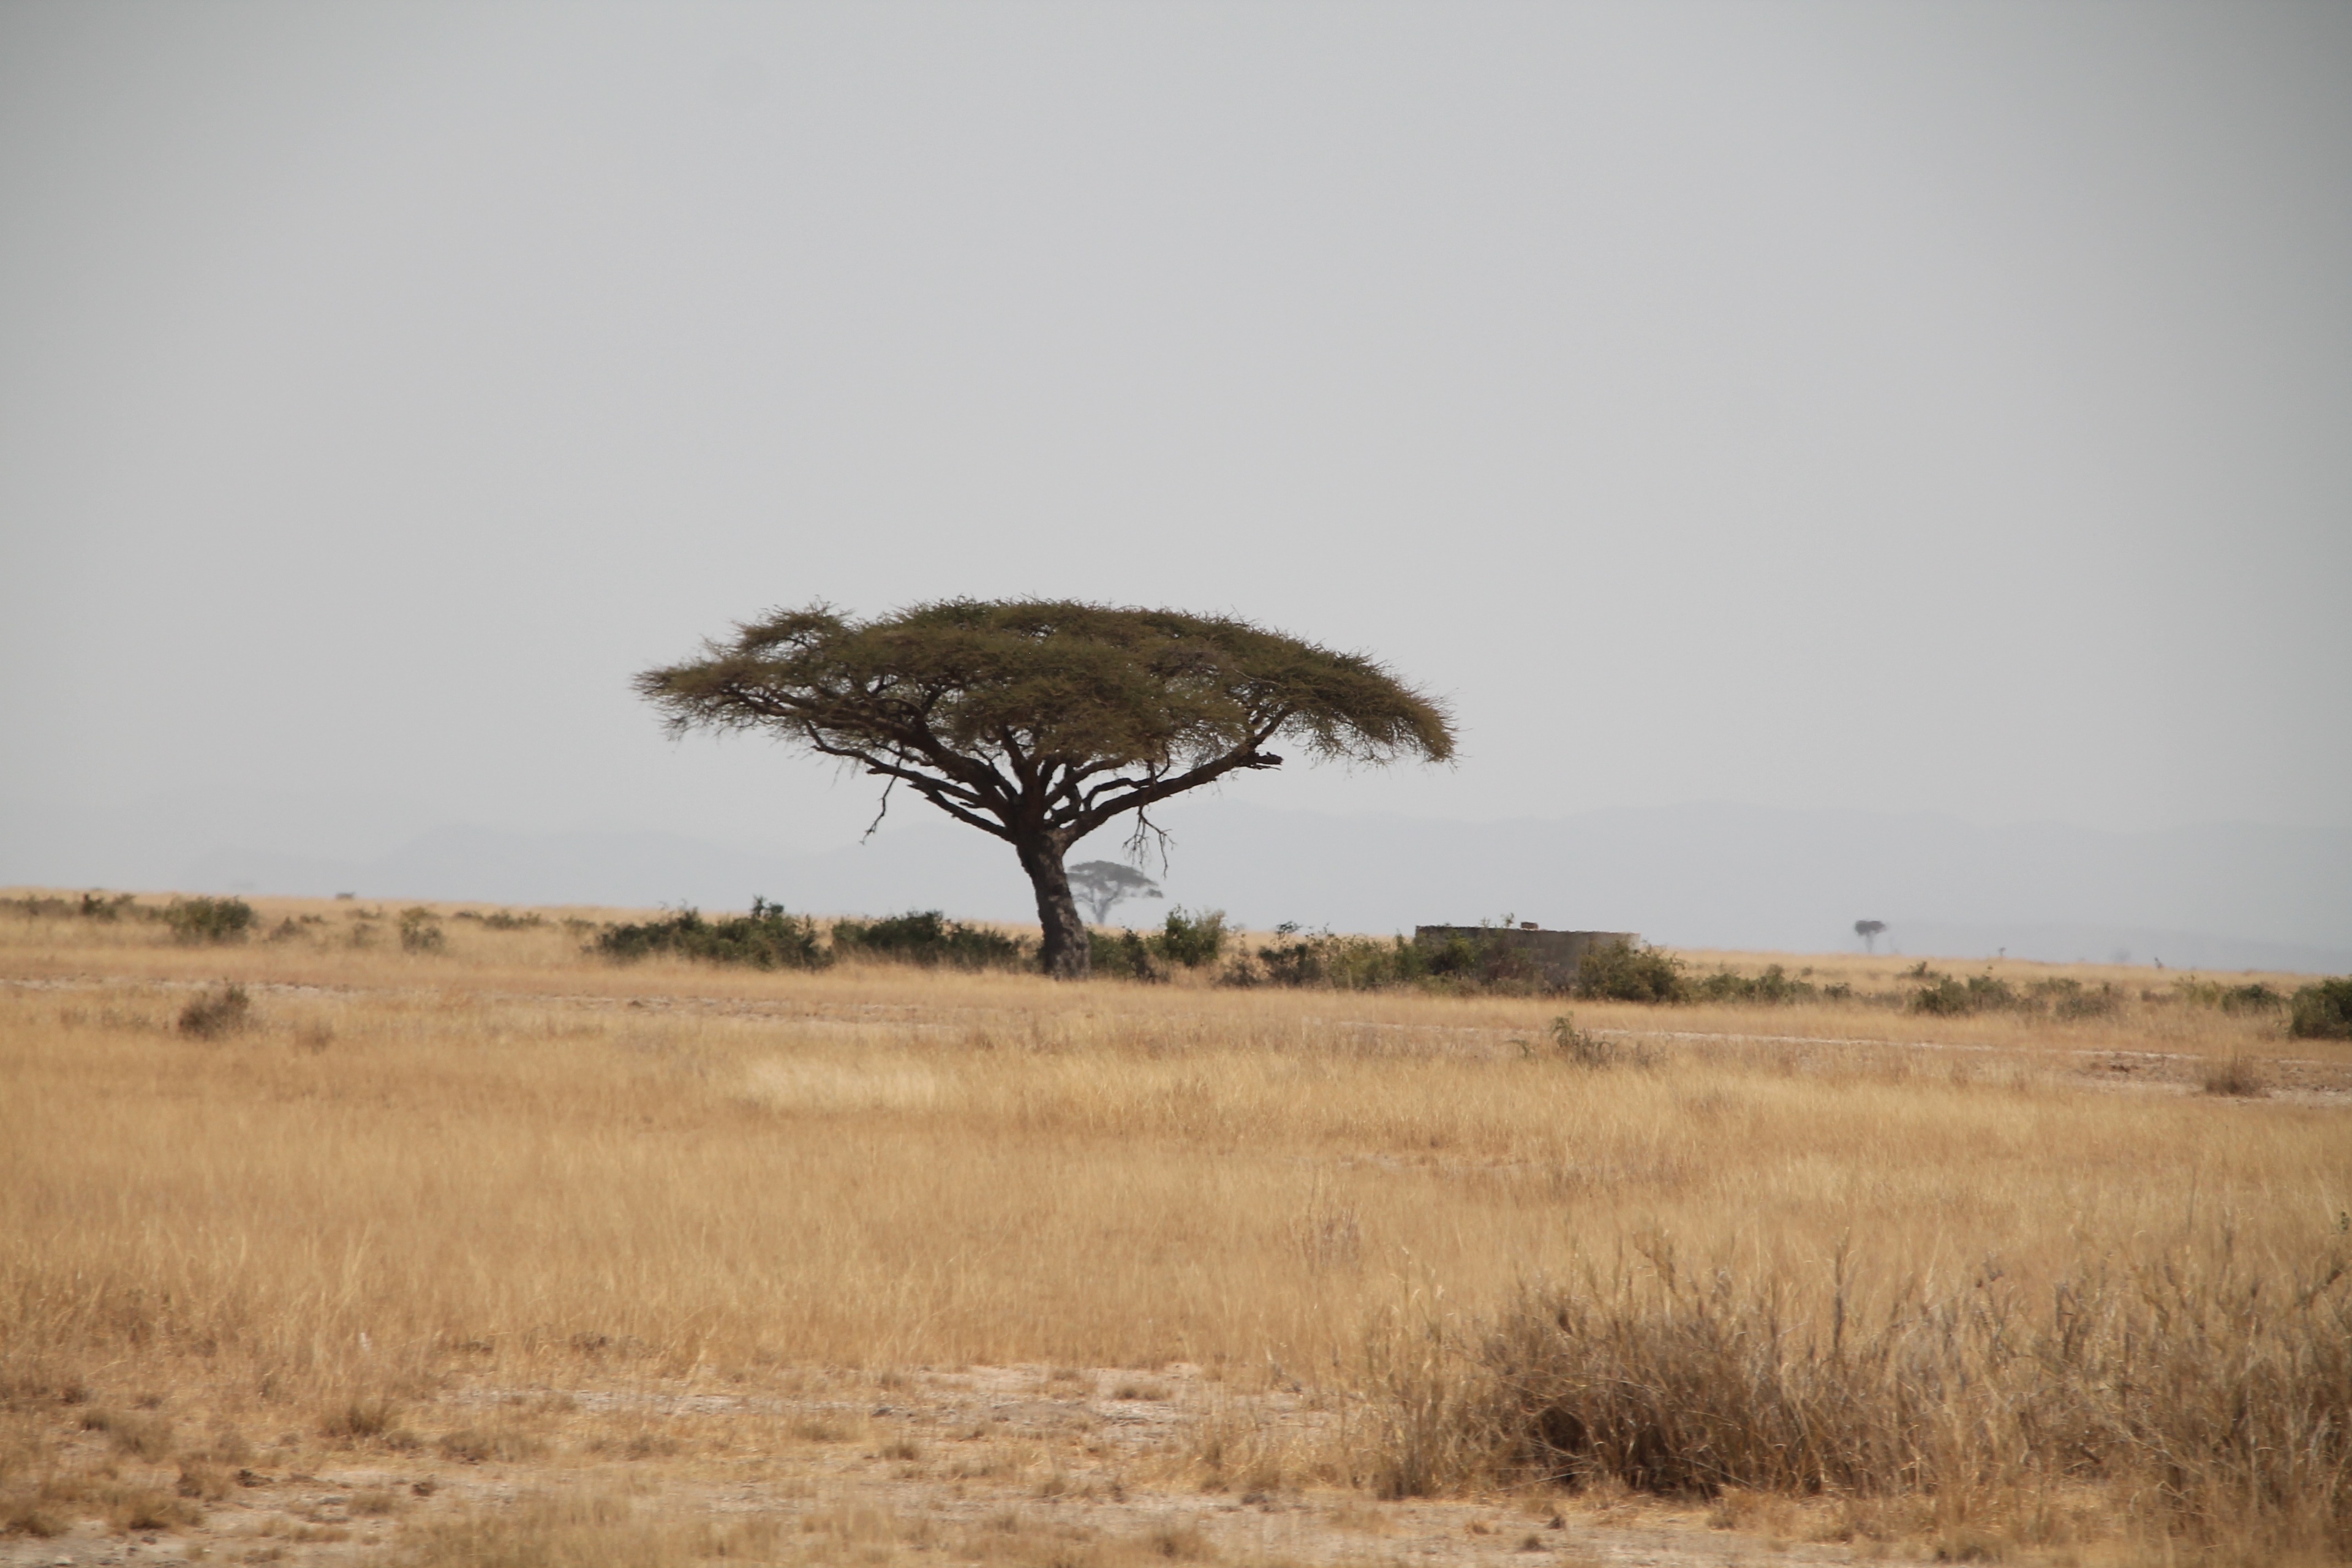
landscape, tree, grass, outdoor, sky, prairie, trunk, wildlife, environment, bush, africa, park, national park, savanna, plain, ecology, national, grassland, lone, tanzania, african, safari, ecosystem, kenya, steppe, kenia, grass family, ecoregion, shrubland, plant community, loney